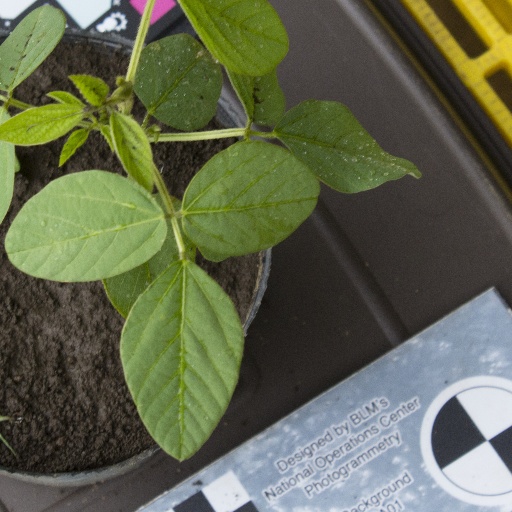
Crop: soybean